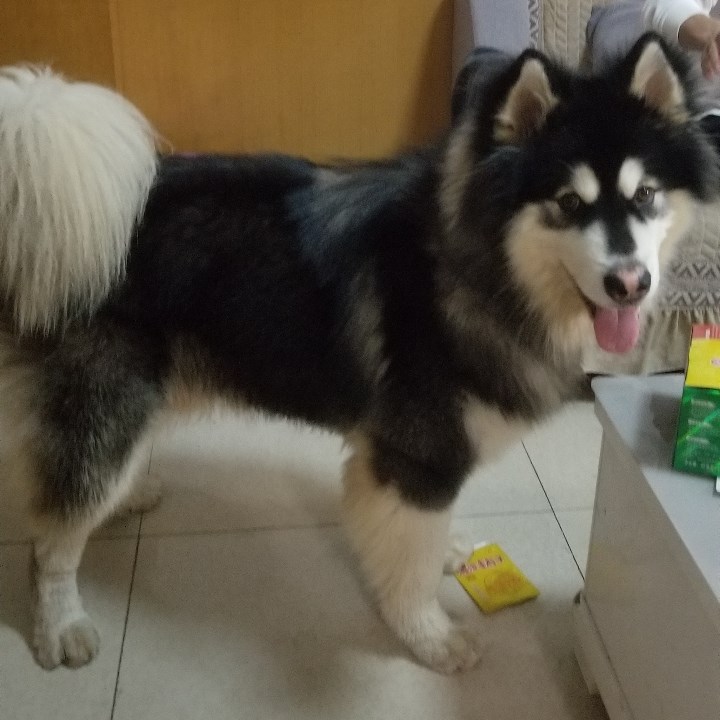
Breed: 1324-n000004-malamute